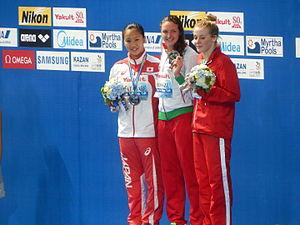
Kanako Watanabe est une nageuse japonaise. Elle participe à ses premiers Jeux olympiques en 2012 à Londres où elle est éliminée en demi-finales du 200 m brasse avec le quatorzième temps. Quelques mois plus tard, elle obtient sa première médaille internationale aux Championnats du monde en petit bassin lors du 200 m brasse à Istanbul, avec le bronze.